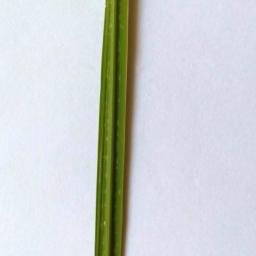
Label: Rice___Leaf_Blast